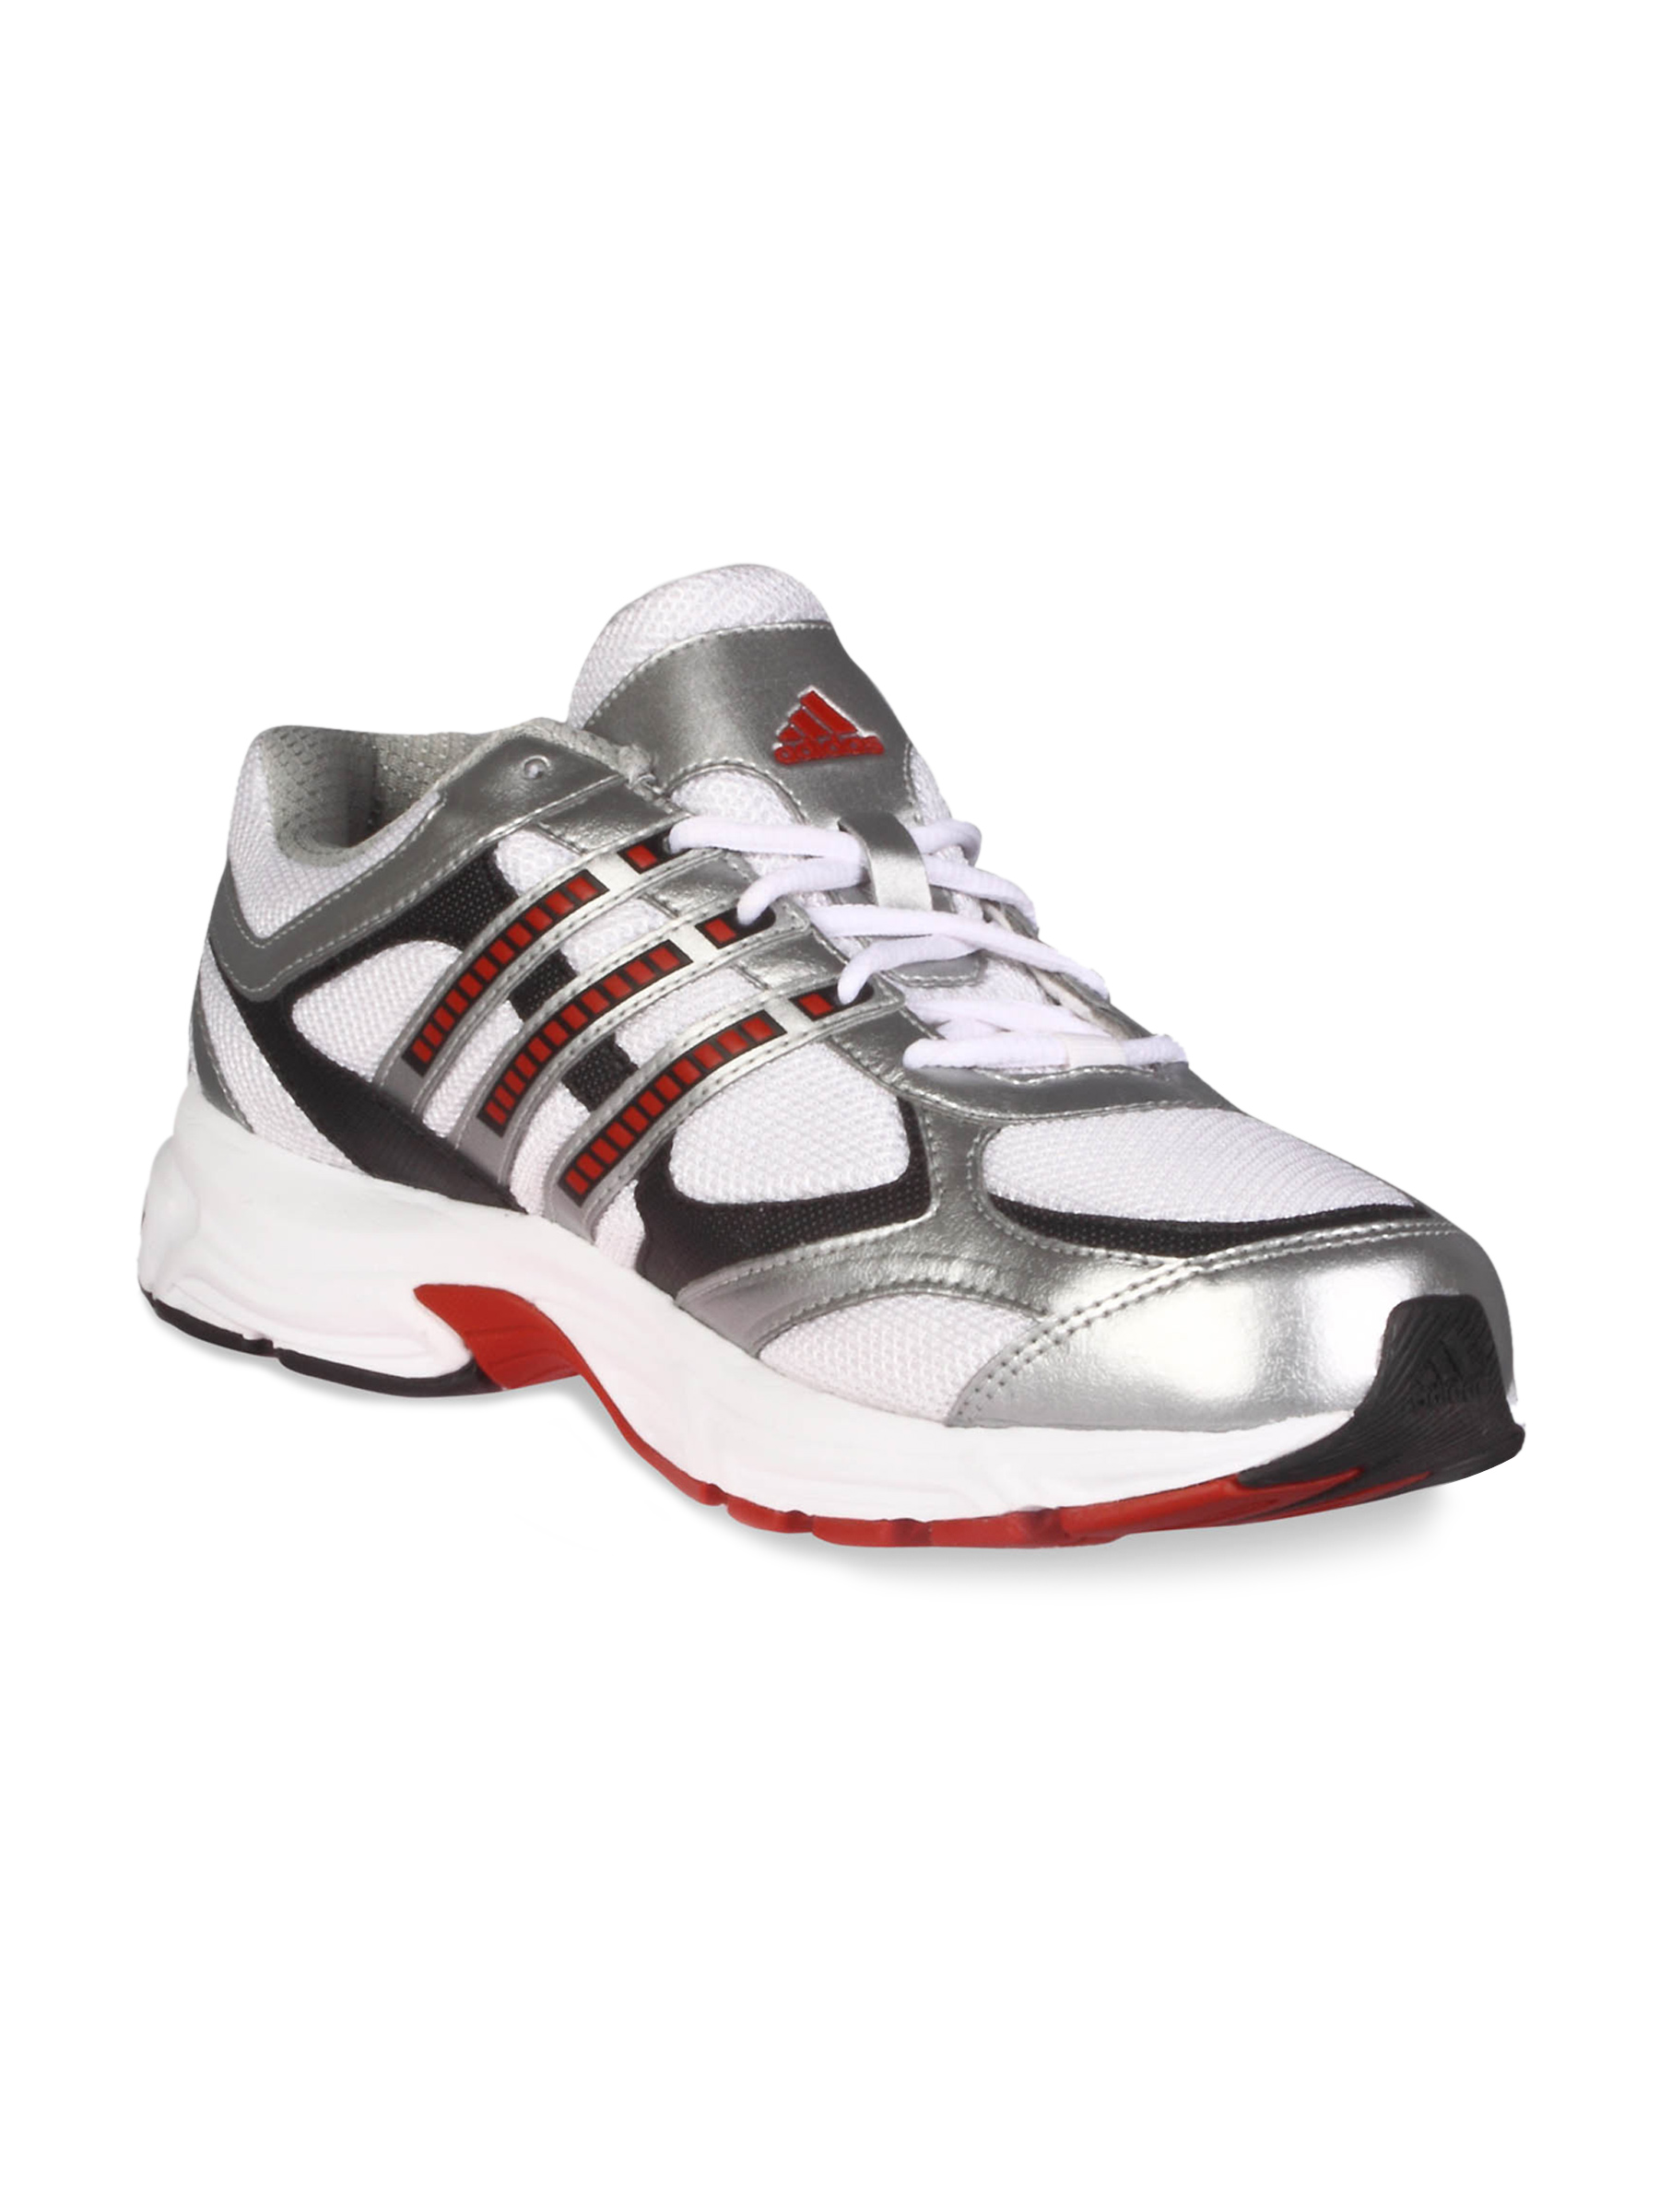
ADIDAS Men's Sprint Speed White Universal Red Shoe
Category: Footwear / Shoes / Sports Shoes
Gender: Men
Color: White
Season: Summer 2011
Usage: Sports